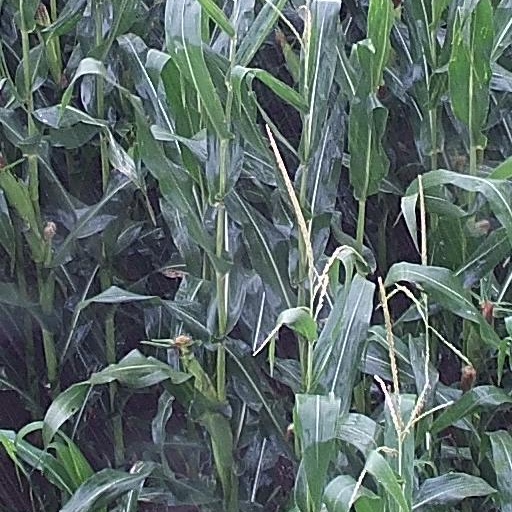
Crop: maize; corn